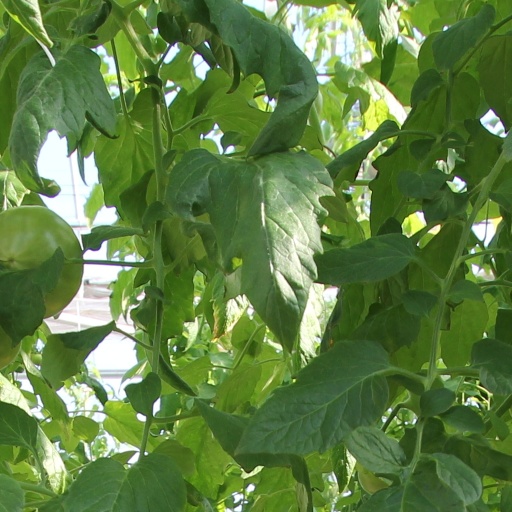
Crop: tomato